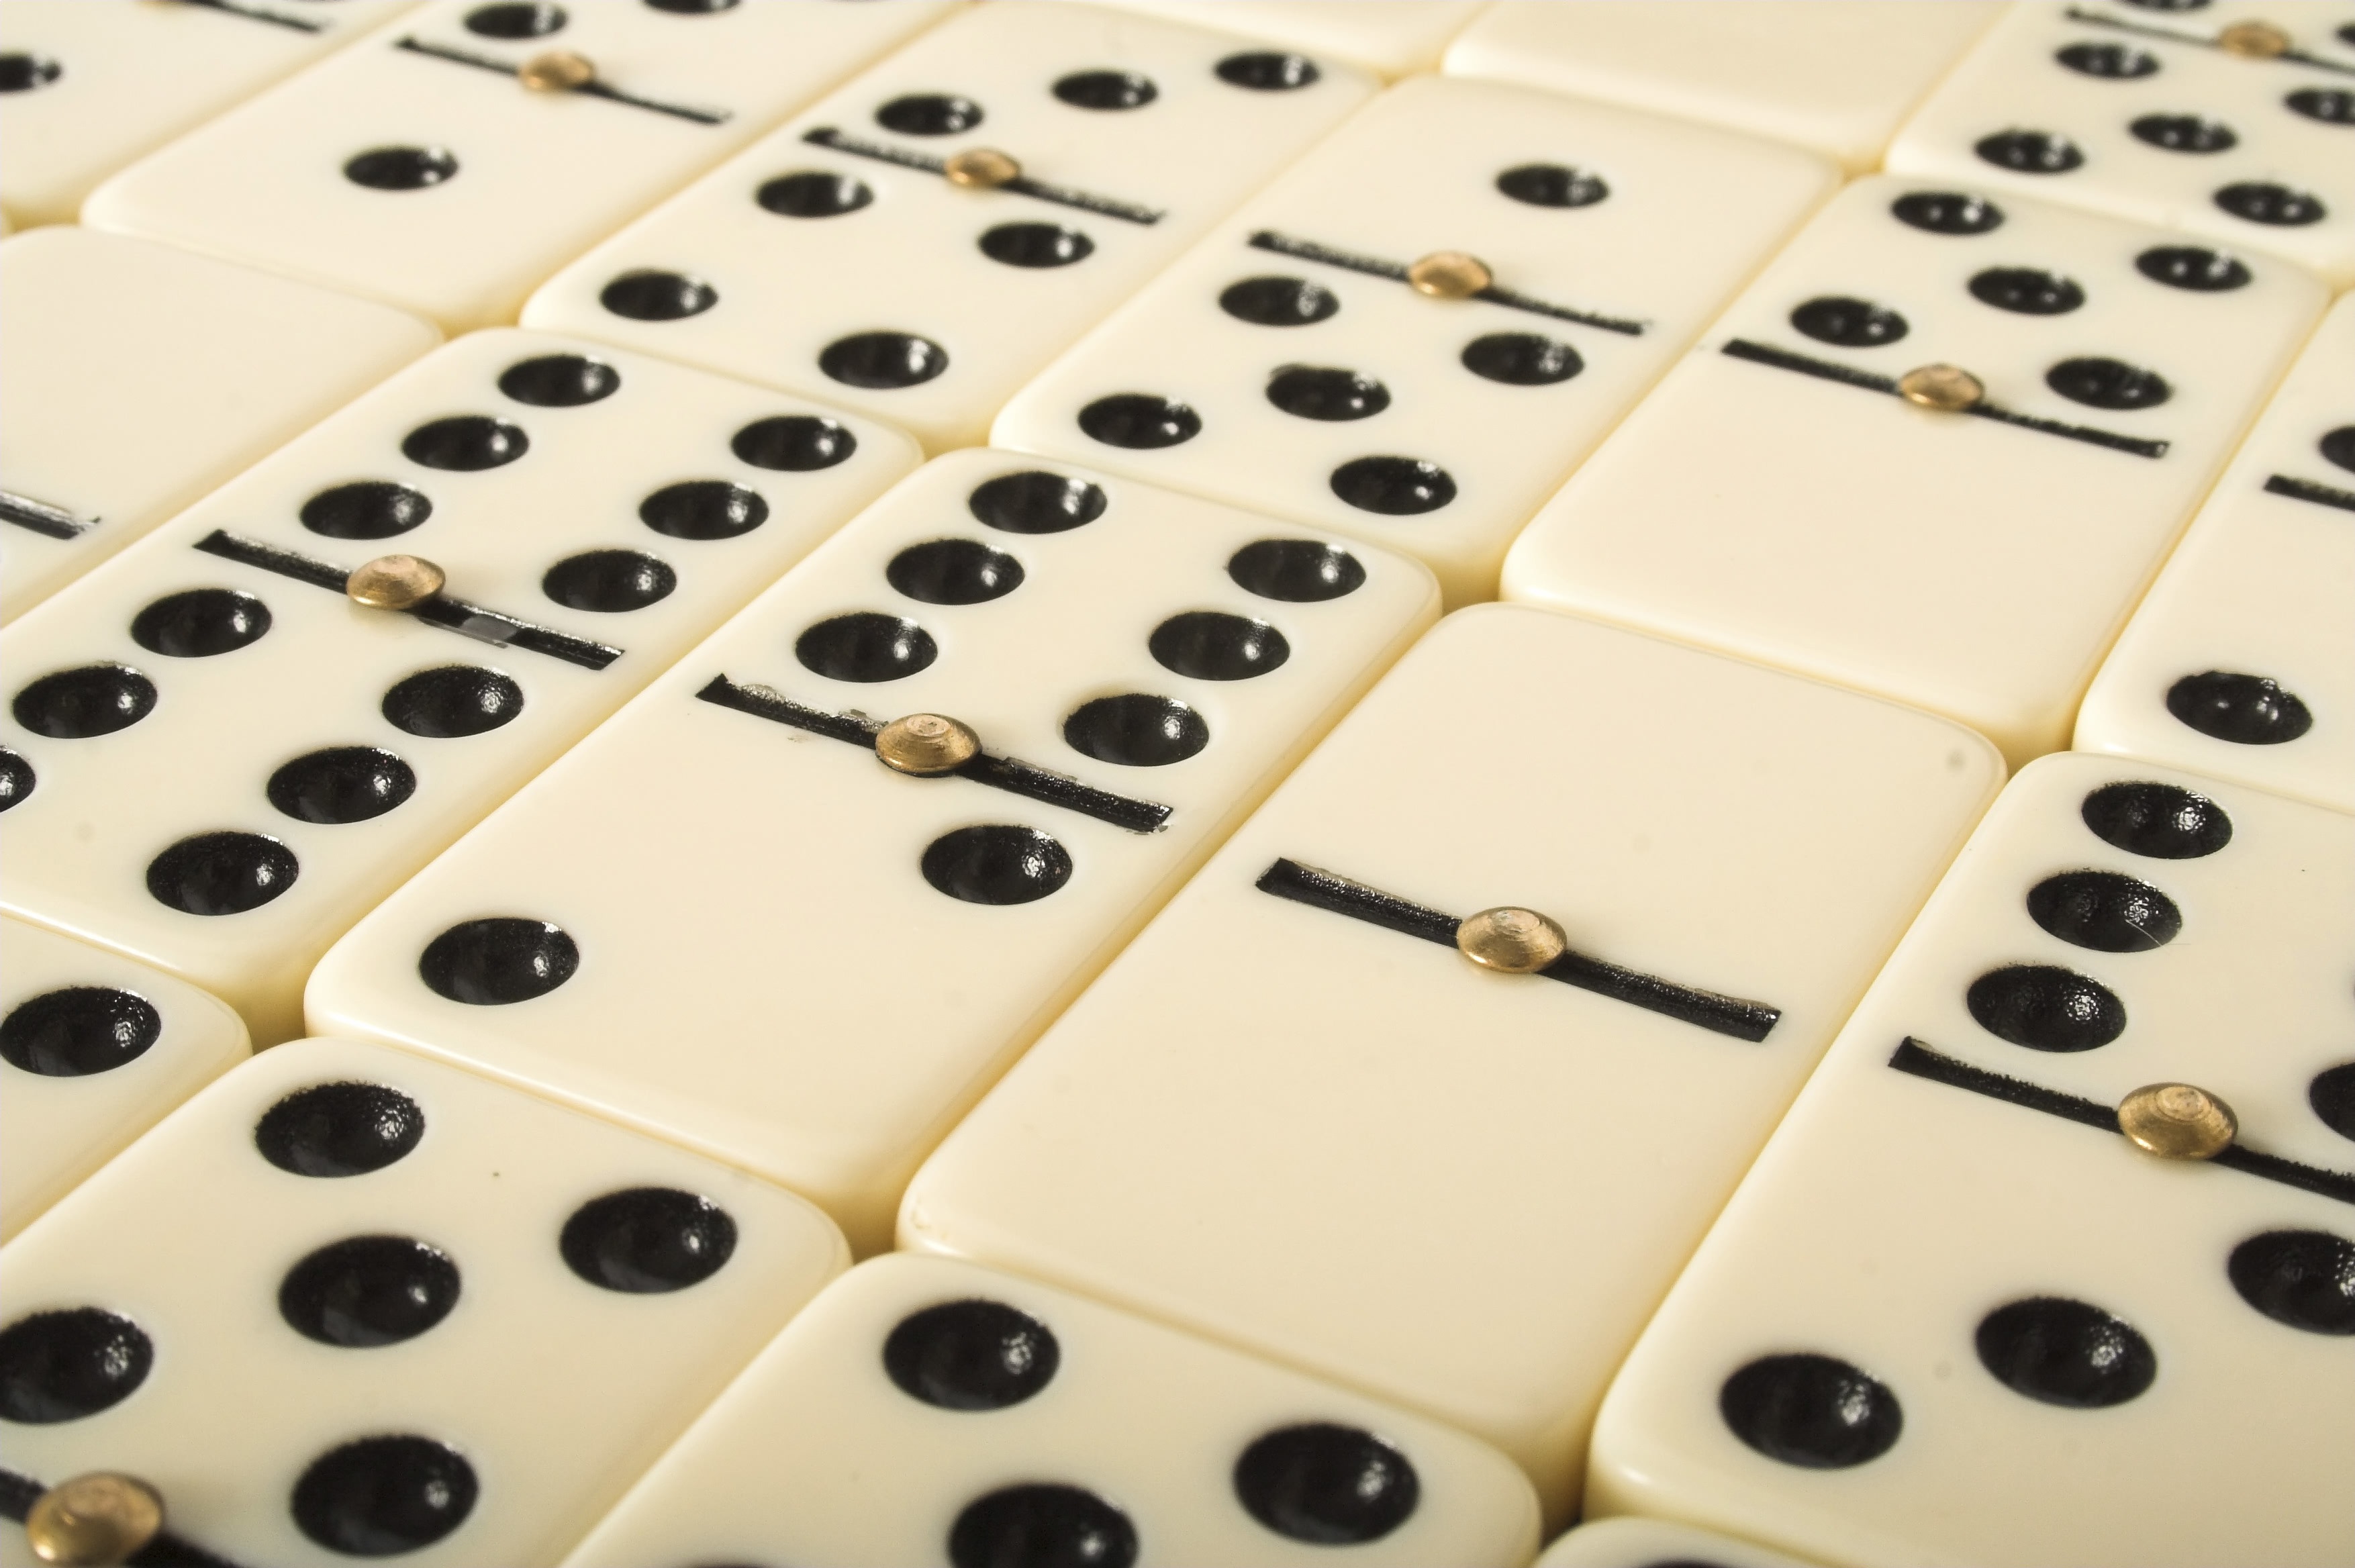
game, play, number, recreation, pattern, board game, sports, chessboard, domino, games, dominoes, go, counters, dice game, indoor games and sports, tabletop game, english draughts